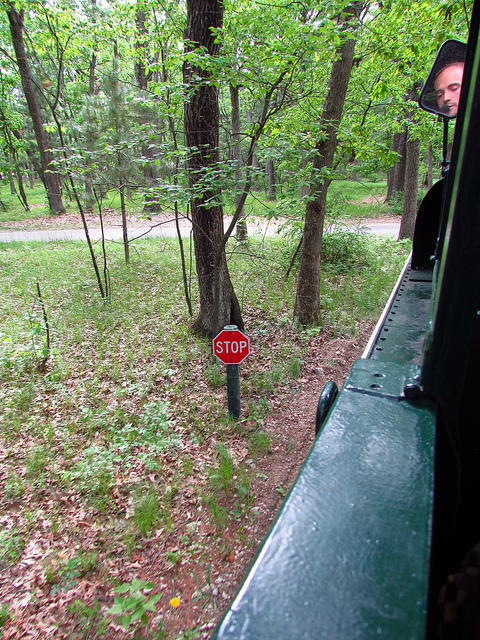
A stop sign directs pedestrians as a train travels by.